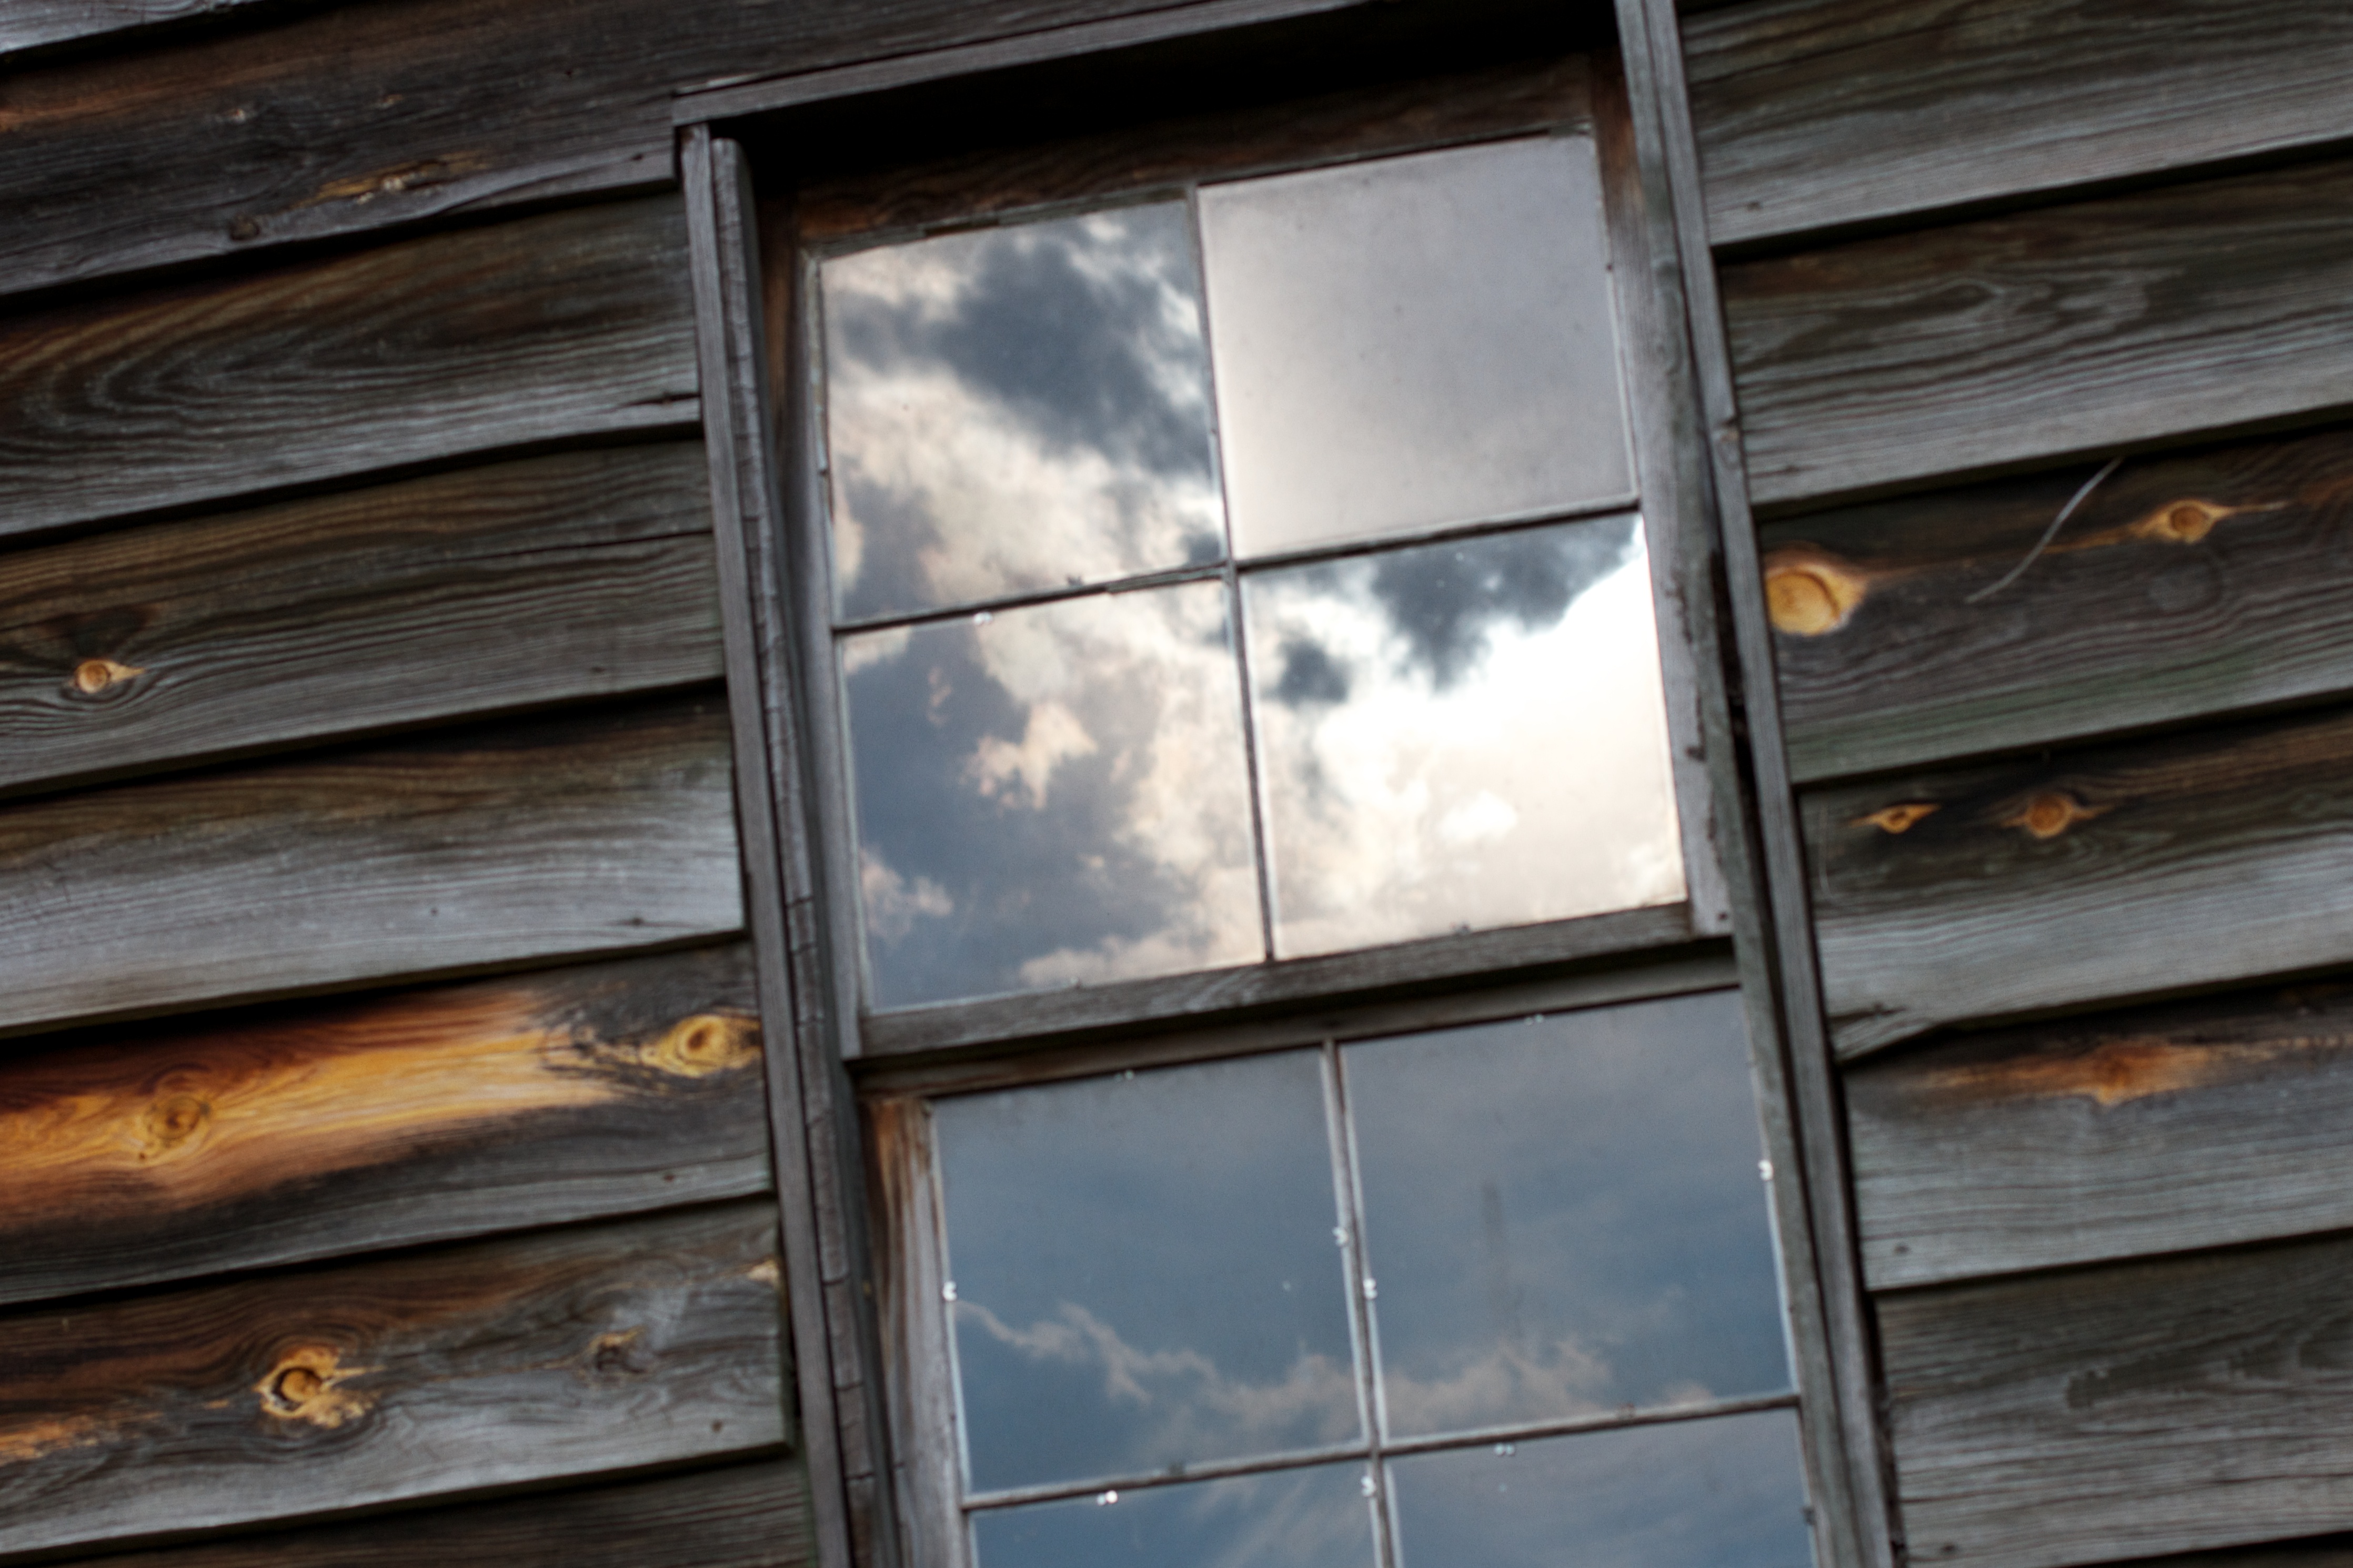
wood, white, house, floor, window, home, wall, color, blue, room, door, interior design, hardwood, siding, window covering, wood stain